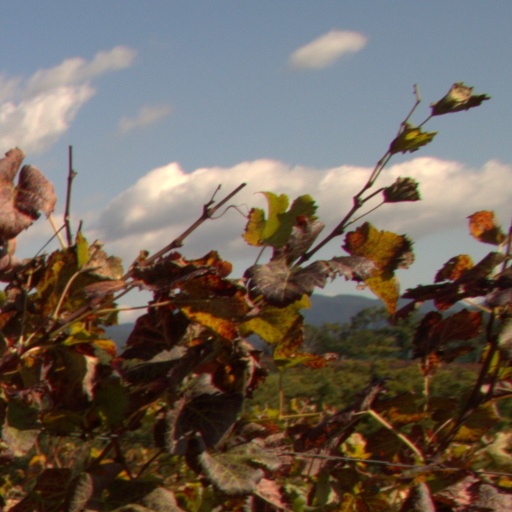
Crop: grape